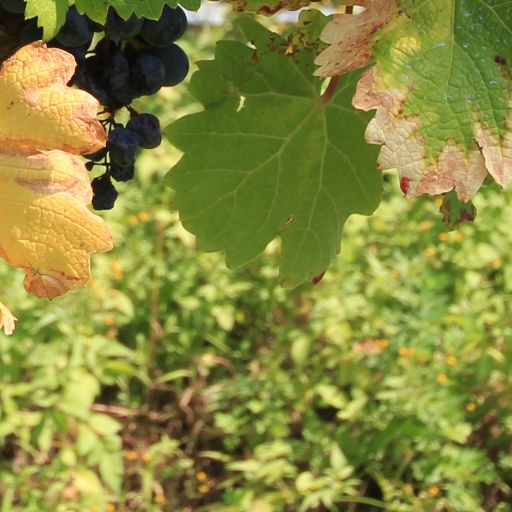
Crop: grape